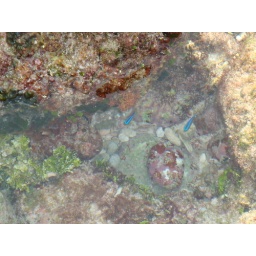
blue fishes in shallow water